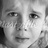
Emotion: sad